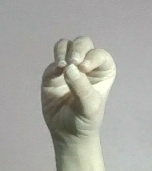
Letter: ha